Barnstable, Massachusetts

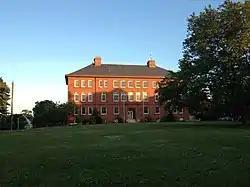
Barnstable Town Hall

Barnstable has a council–manager government. It was created in 1989, when the Town rewrote its charter and changed from a selectmen-town meeting form of government to adopt a council-manager system. The council hires the town manager. Barnstable is one of thirteen Massachusetts municipalities that have applied for, and been granted, city forms of government but wish to retain "the town of" in their official names.